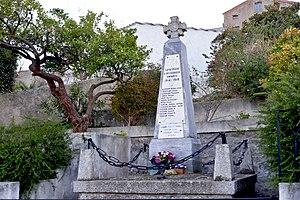
Lavatoggio est une commune française située dans la circonscription départementale de la Haute-Corse et le territoire de la collectivité de Corse. Le village appartient à la piève d'Aregno, en Balagne.